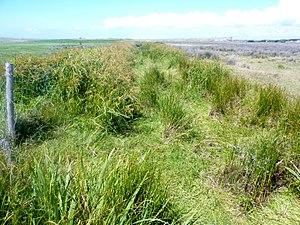
La végétation sur les dunes de Tréguennec à proximité du camp Todt construit par les Allemands pendant la Seconde Guerre mondiale, que l'on aperçoit à l'arrière-plan à droite
Tréguennec [tʁegɛnɛk] est une commune riveraine de la baie d'Audierne, dans le département du Finistère en région Bretagne, en France. Ses habitants sont appelés les Tréguennécois.